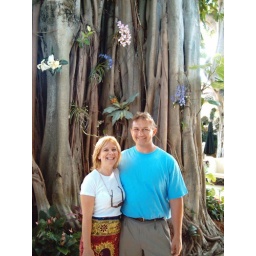
Tammy &amp;amp; Tim. Note the air plants growing out the tree in the back.